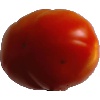
Label: Tomato 1